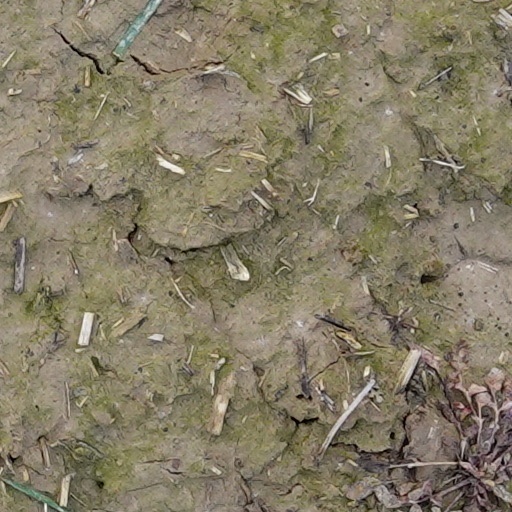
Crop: wheat